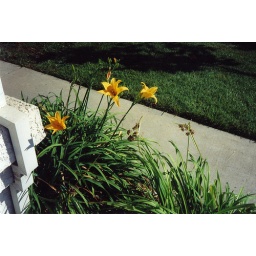
mapleplain house, yellow flowers in front of house